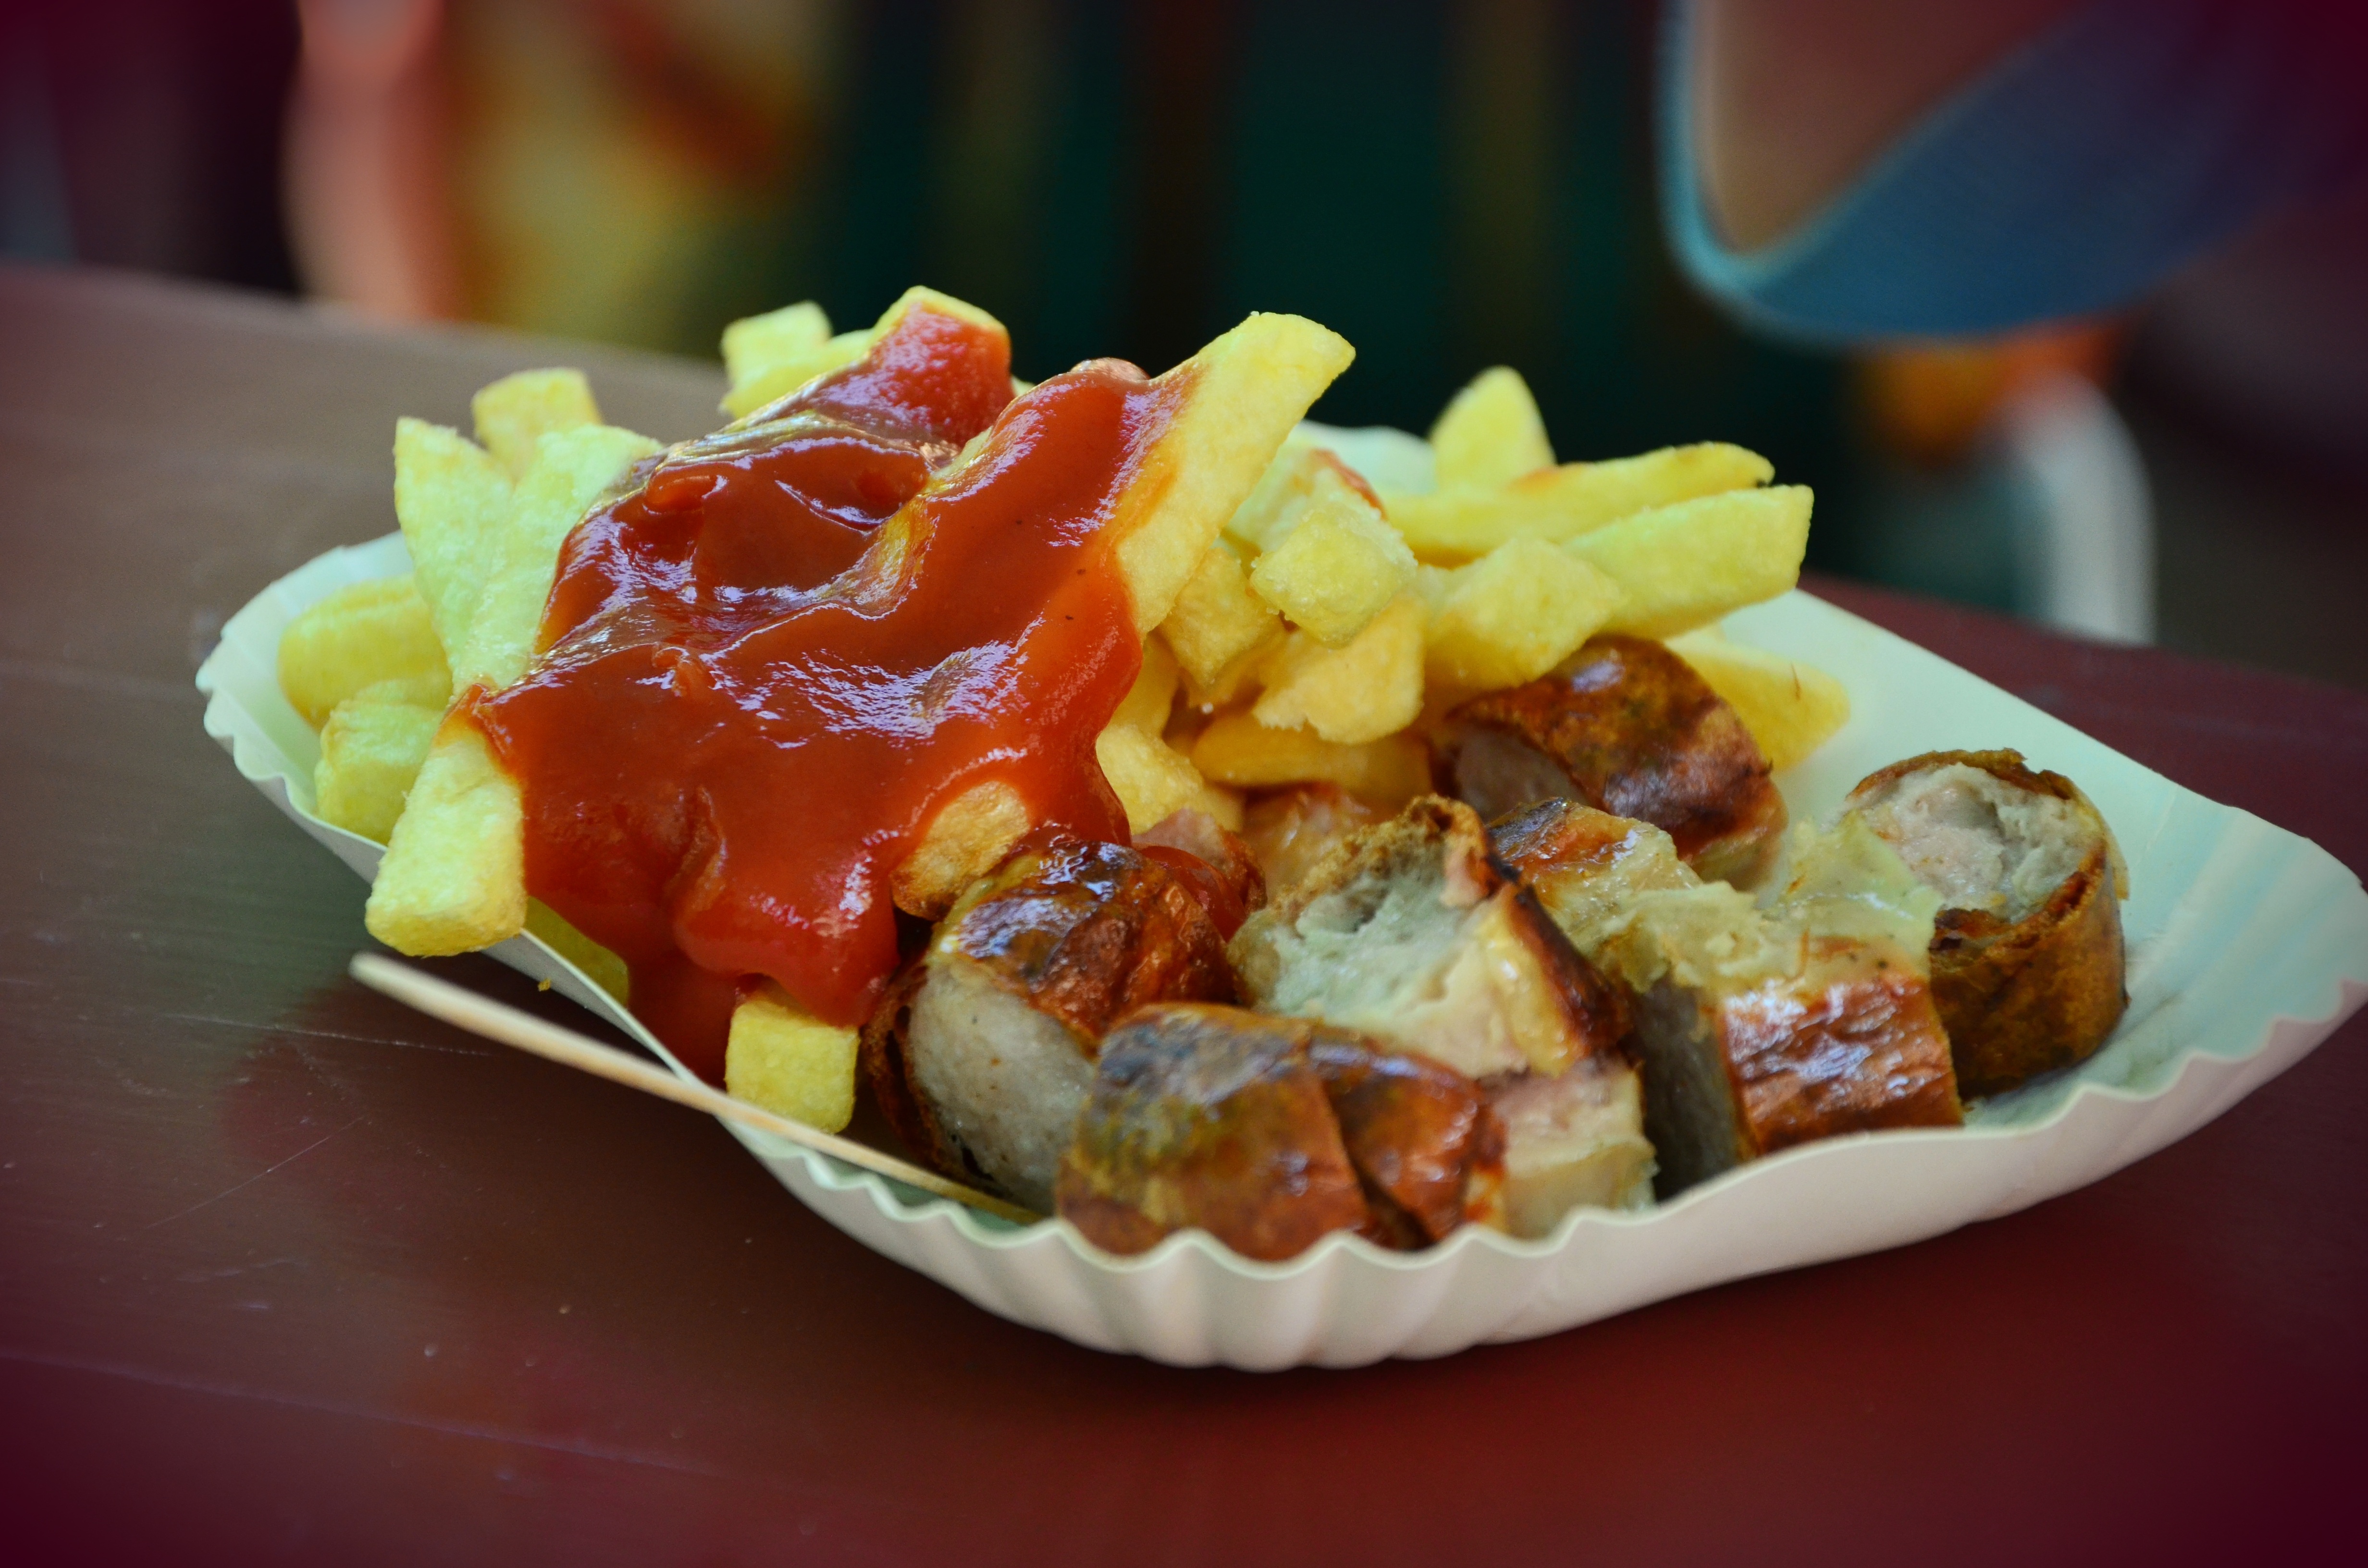
dish, meal, food, produce, breakfast, eat, fast food, meat, cuisine, sausage, ketchup, asian food, calories, nutrition, on the go, french fries, hors d oeuvre, currywurst, frits, potato shack